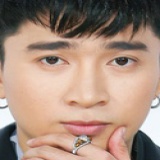
ca sĩ Chi Dân